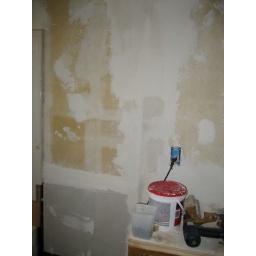
this was where the wall was in the bathroom